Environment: real
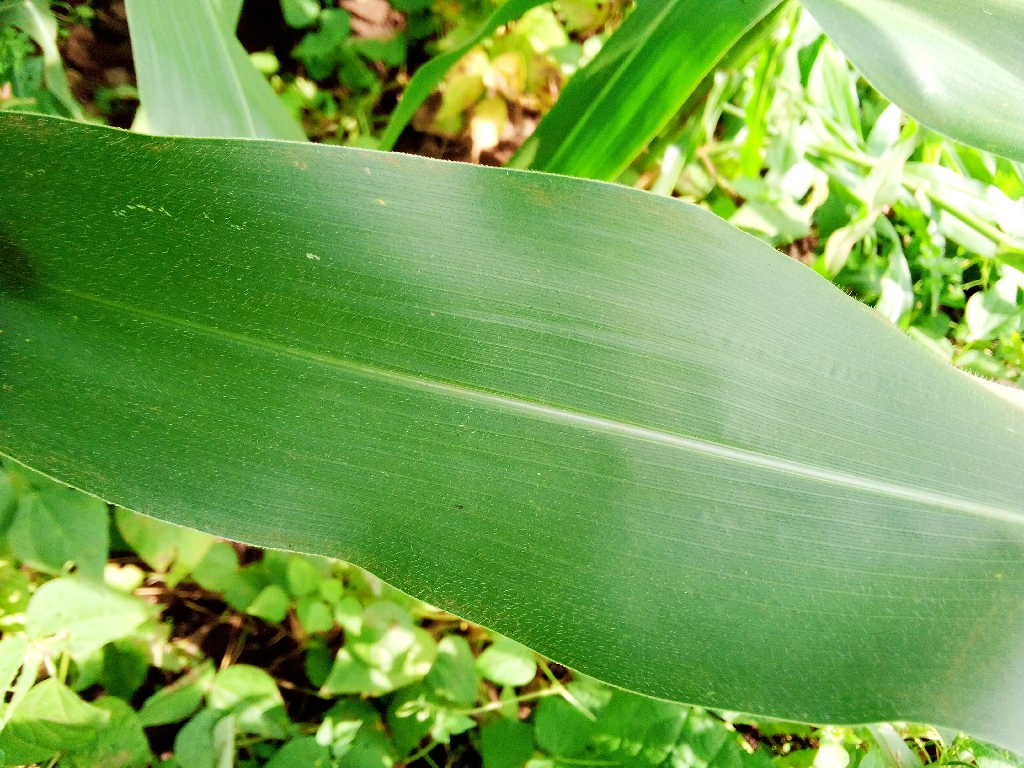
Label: healthy